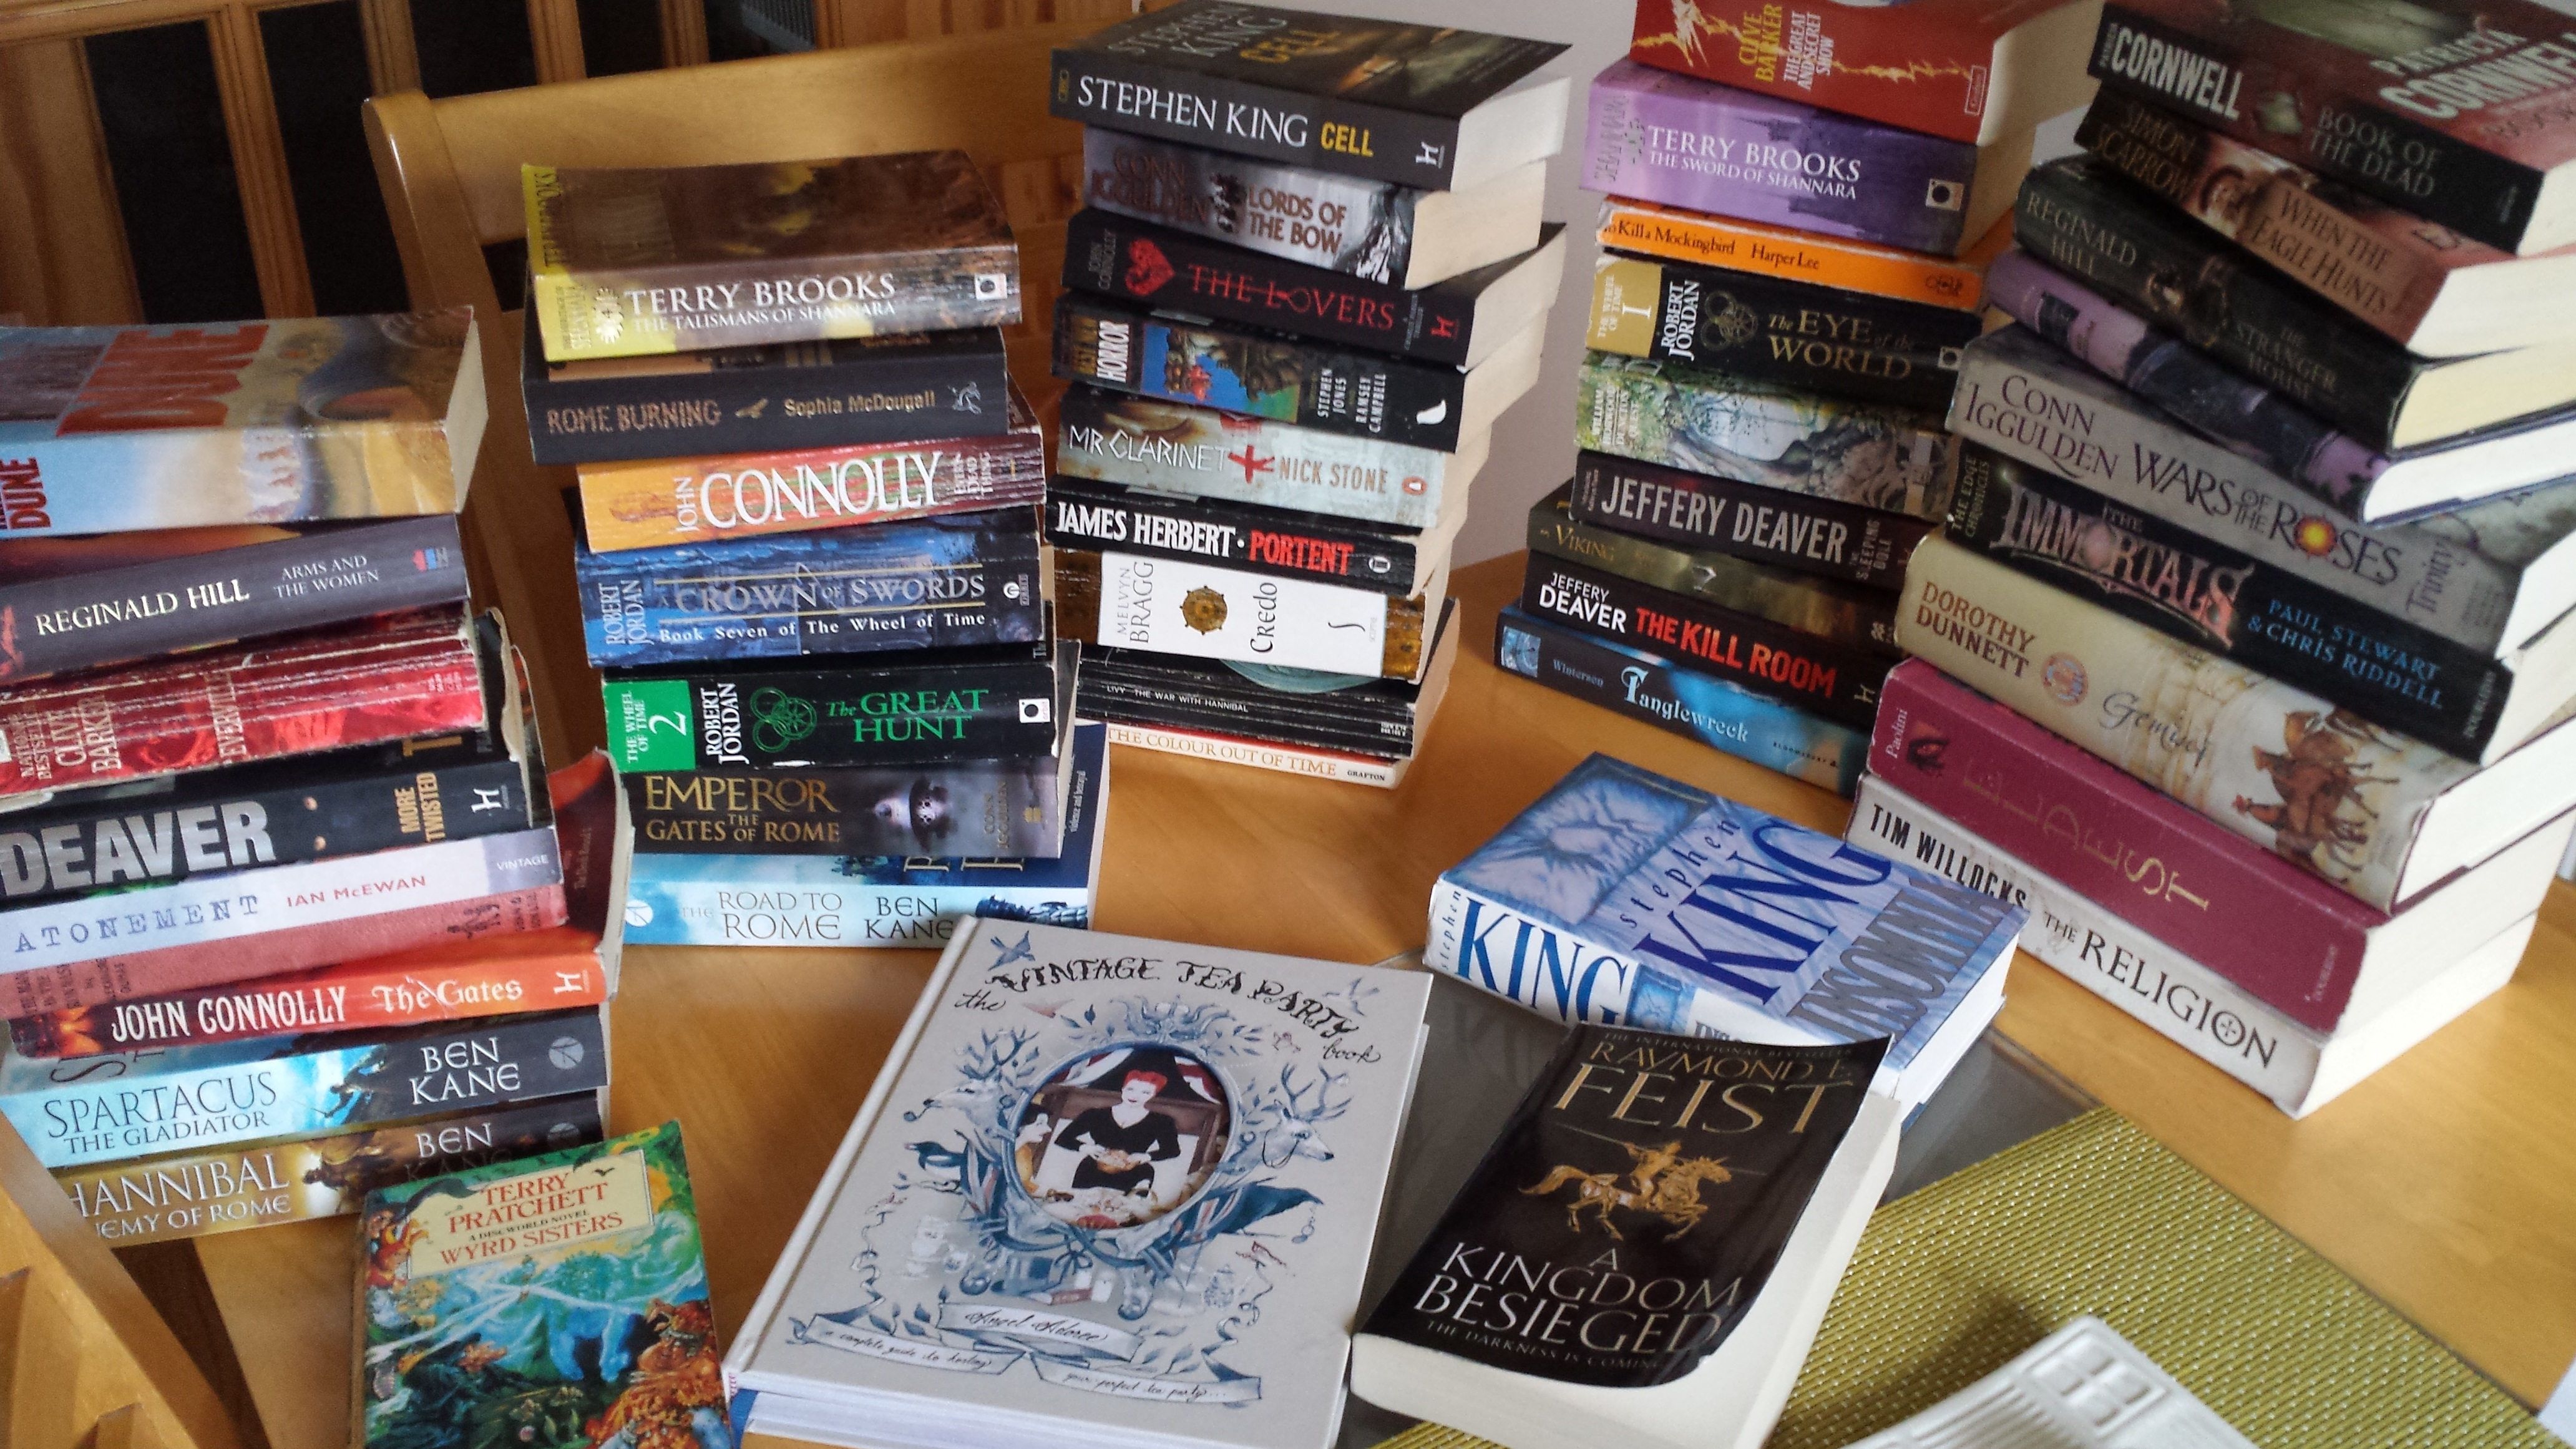
book, brand, cash, art, fiction, library, books, bookworm, comics